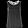
Label: Shirt